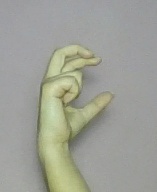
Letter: thal